Clashindarroch Forest

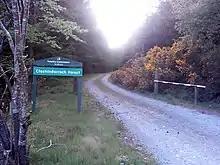
An entry track into the east side of the forest

Clashindarroch Forest is possibly the largest forest in Aberdeenshire, situated to the south-west of the market town of Huntly. Managed by Forestry and Land Scotland. It is the location of a series of Nordic Skiing trails managed by the Nordic Ski Centre.